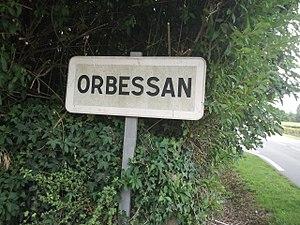
Panneau à Orbessan sur la D929
Orbessan est une commune française située dans le département du Gers, en région Occitanie.